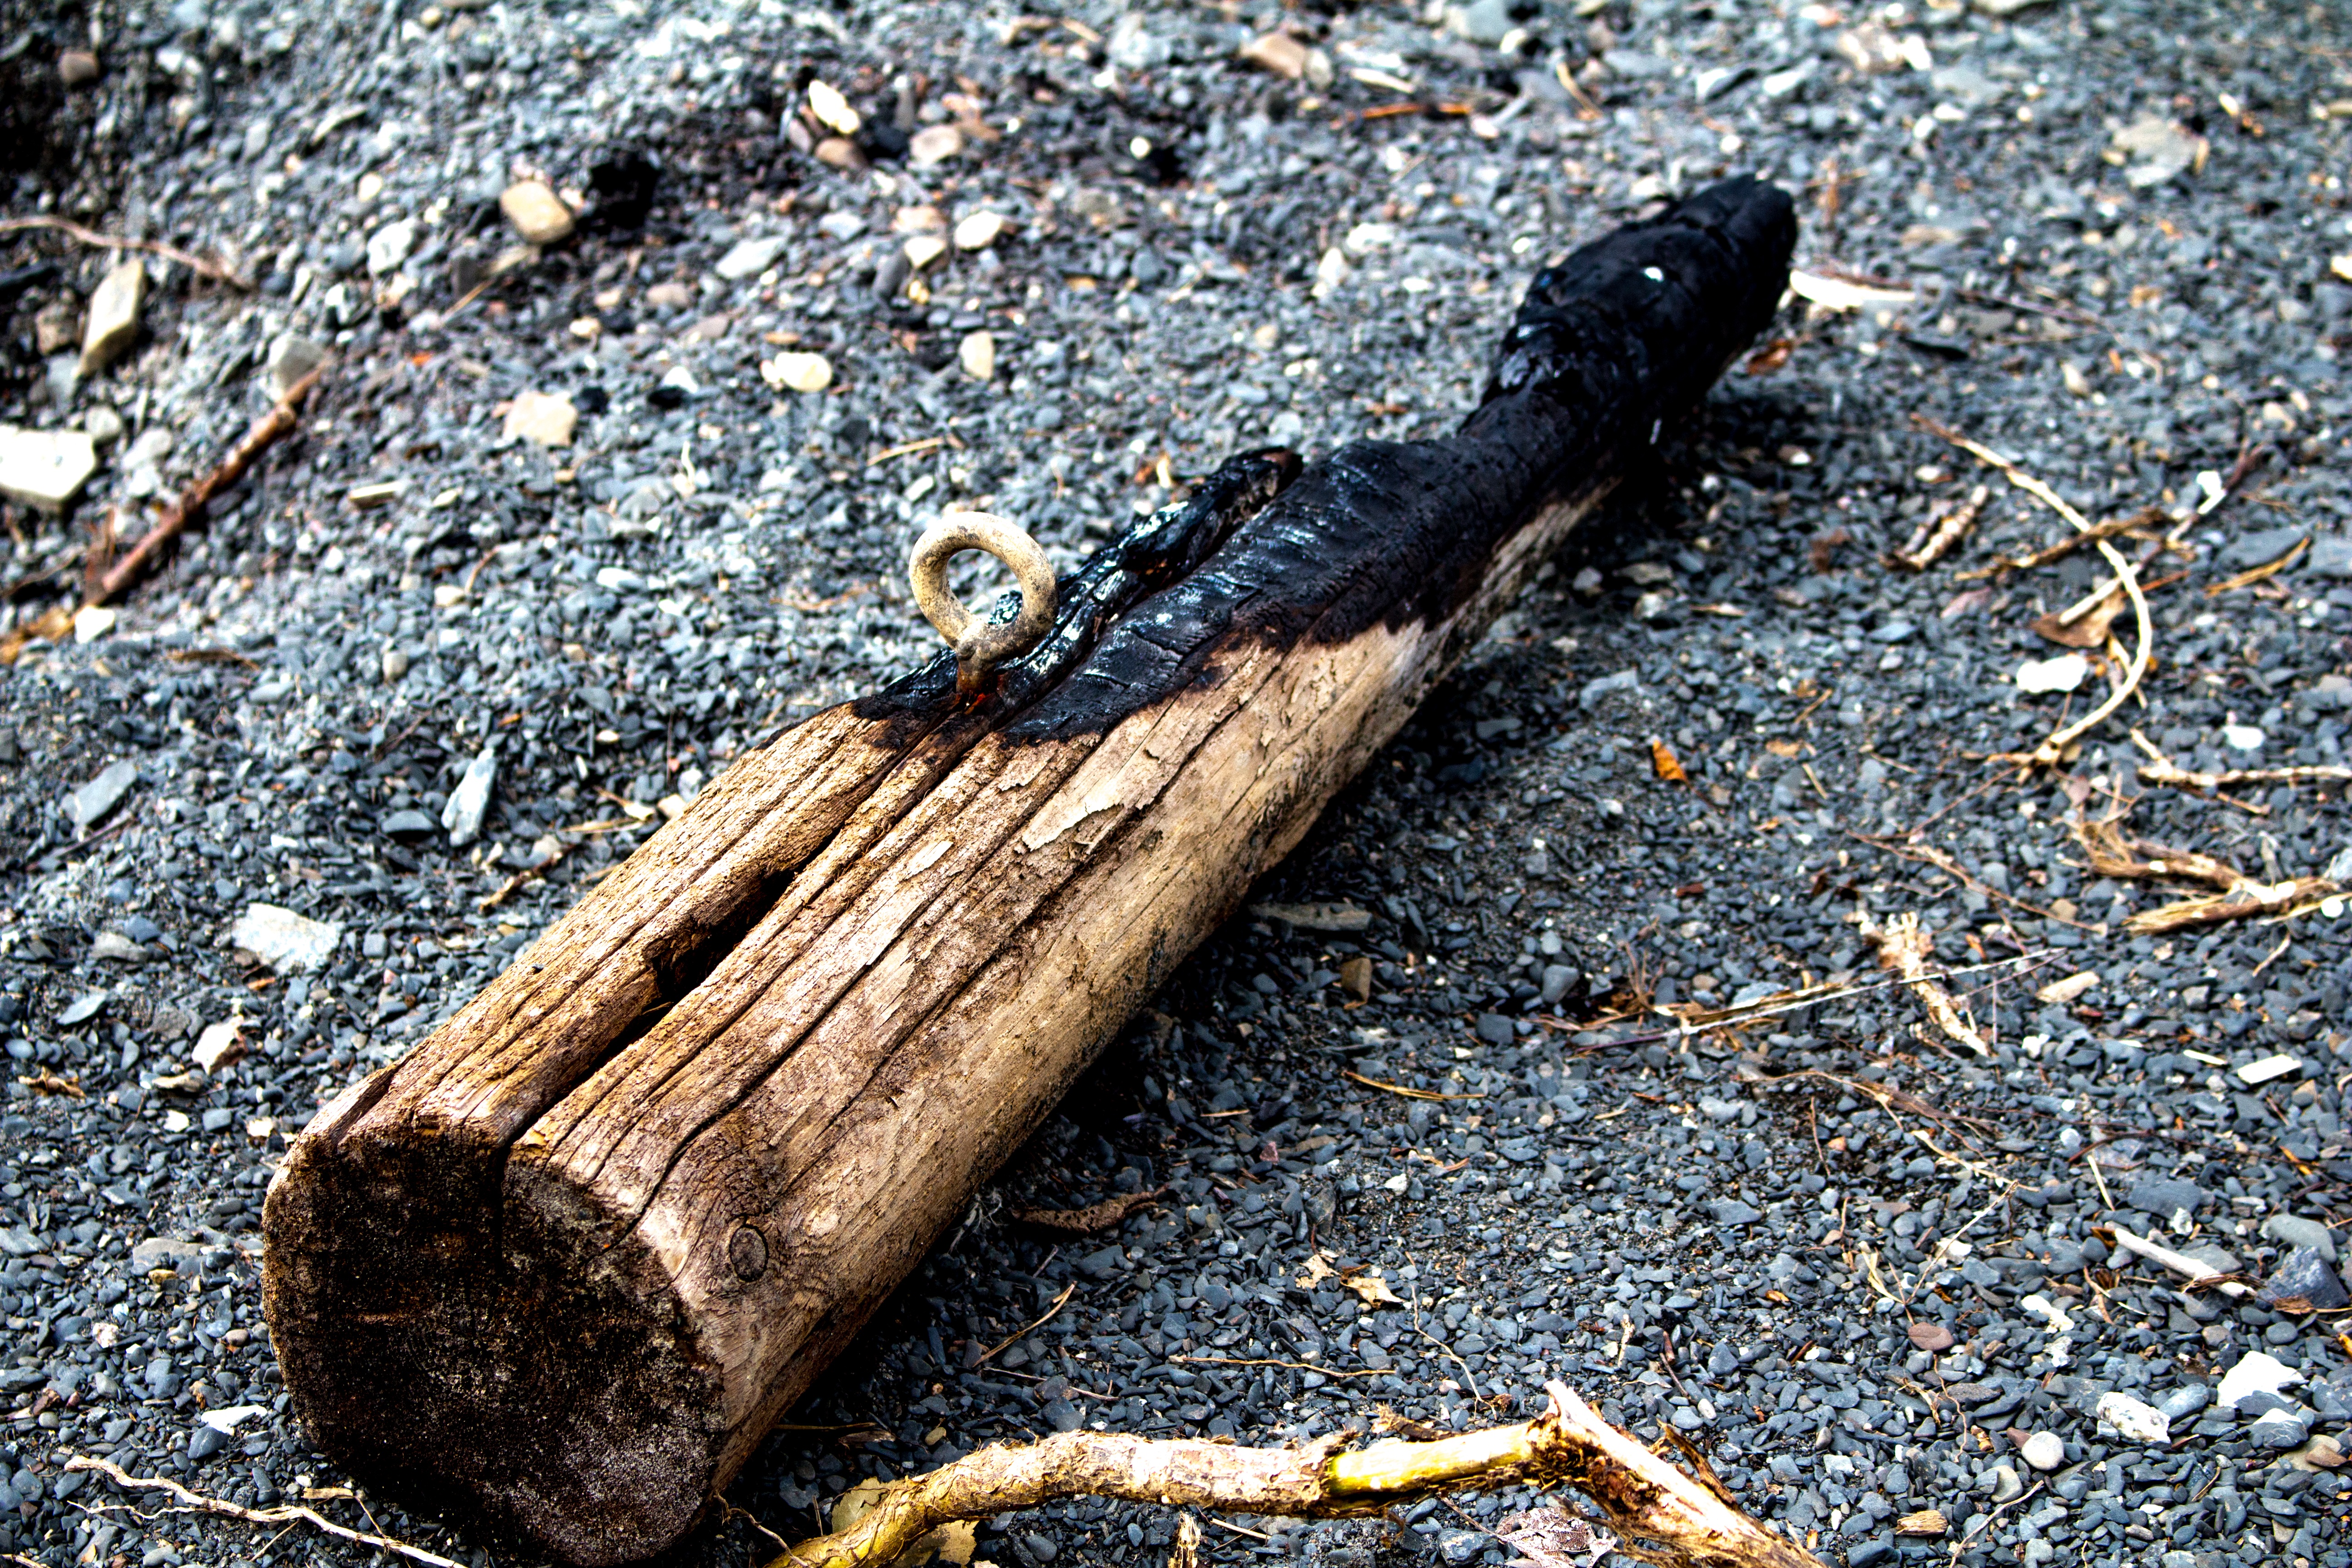
beach, driftwood, tree, nature, sand, branch, wood, trunk, old, soil, burnt, fauna, leached